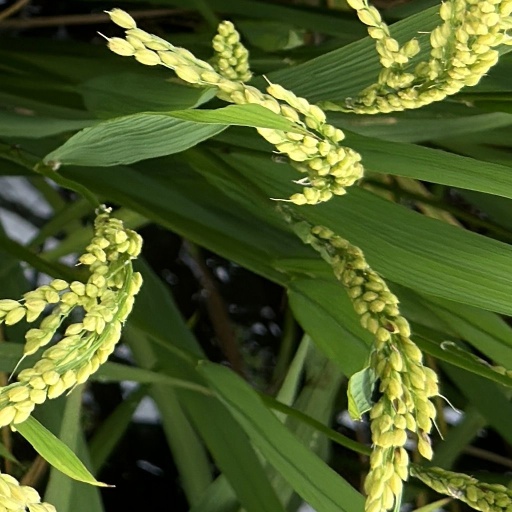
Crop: rice